Quinn Ranger Station

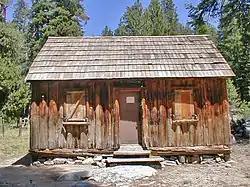

The Quinn Ranger Station, also known as the Quinn Patrol Cabin and Quinn's Horse Camp, is the only surviving ranger station from the time when Sequoia National Park was administered by the U.S. Army.